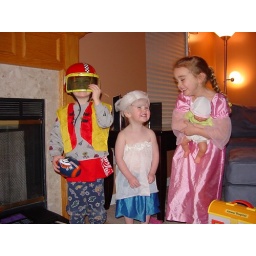
Here are the kids in some new dress up clothes we got as hand me downs.